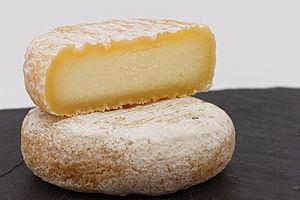
Le Picodon, fromage de la Drôme, l'Ardèche, le Vaucluse et le Gard.
Saint-Andéol-de-Berg est une commune française située dans le département de l'Ardèche en région Auvergne-Rhône-Alpes.
Picodon est l'appellation d'origine d'un fromage au lait cru de chèvre à pâte molle et à croûte naturelle produit dans un vaste territoire constitué par les Cévennes ardéchoises, une partie de la vallée du Rhône et les Préalpes drômoises en France. Il pèse environ 60 grammes et a la forme d'un disque plat aux bords arrondis. Cette appellation est préservée par une appellation d'origine contrôlée depuis 1983 et une appellation d'origine protégée depuis 1996.